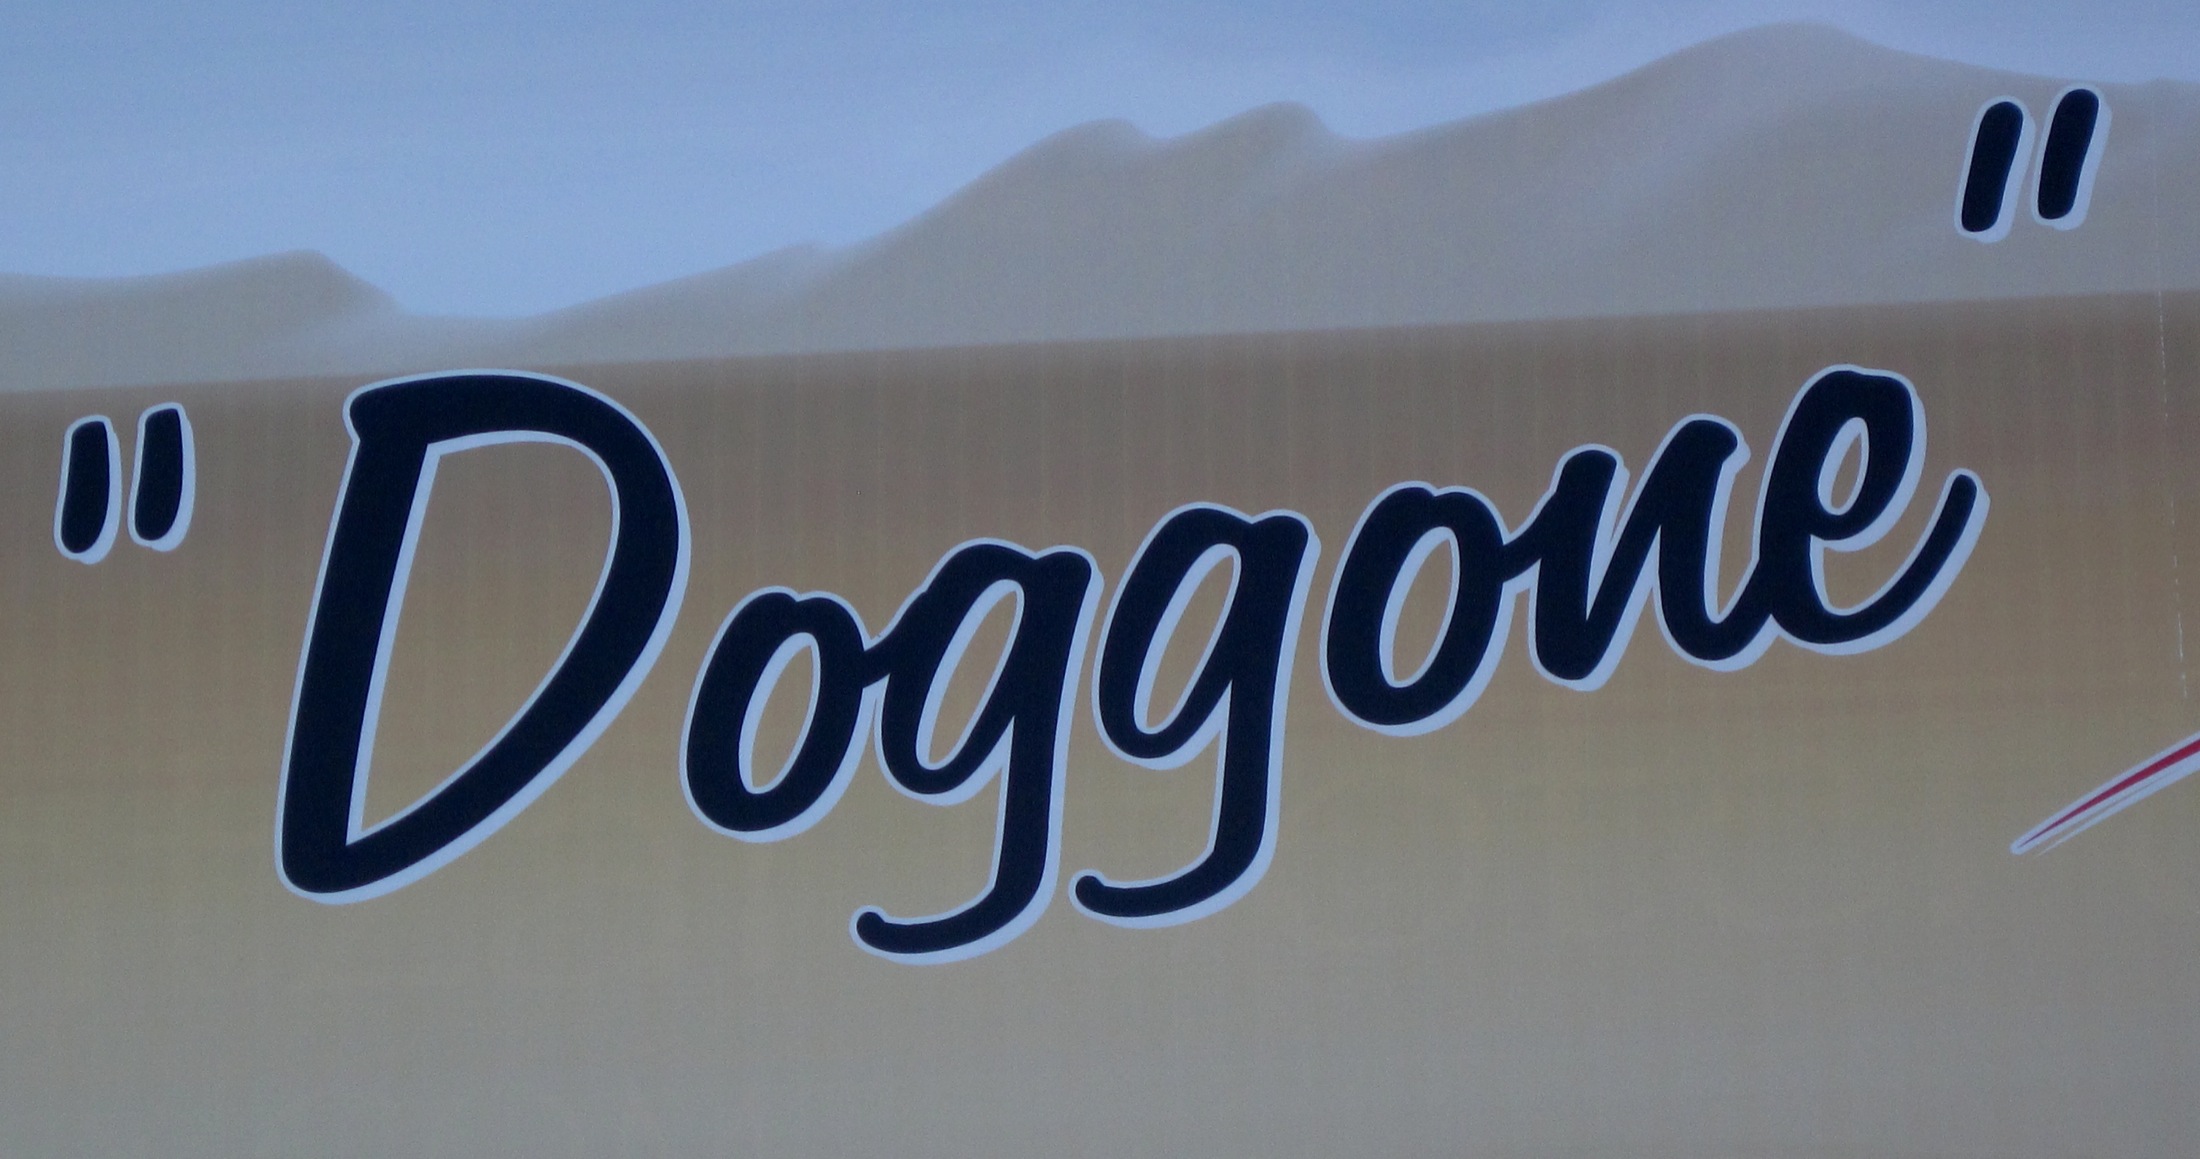
number, sign, signage, brand, font, automotive exterior, atmosphere of earth, vehicle registration plate